Killer Ratings

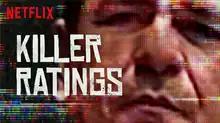

Killer Ratings is a true crime television documentary series that was released on Netflix on May 31, 2019, about the Brazilian television presenter and politician Wallace Souza, who was accused of ordering a series of murders to improve the ratings of his popular television news program Canal Livre".